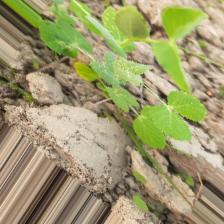
Label: Powdery Mildew